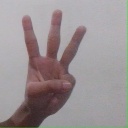
अक्षर: व